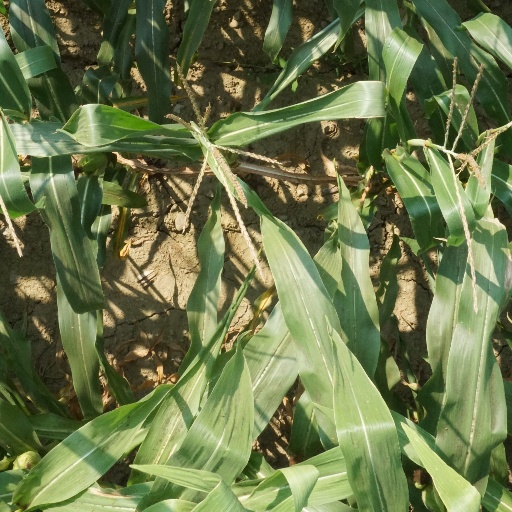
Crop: maize; corn